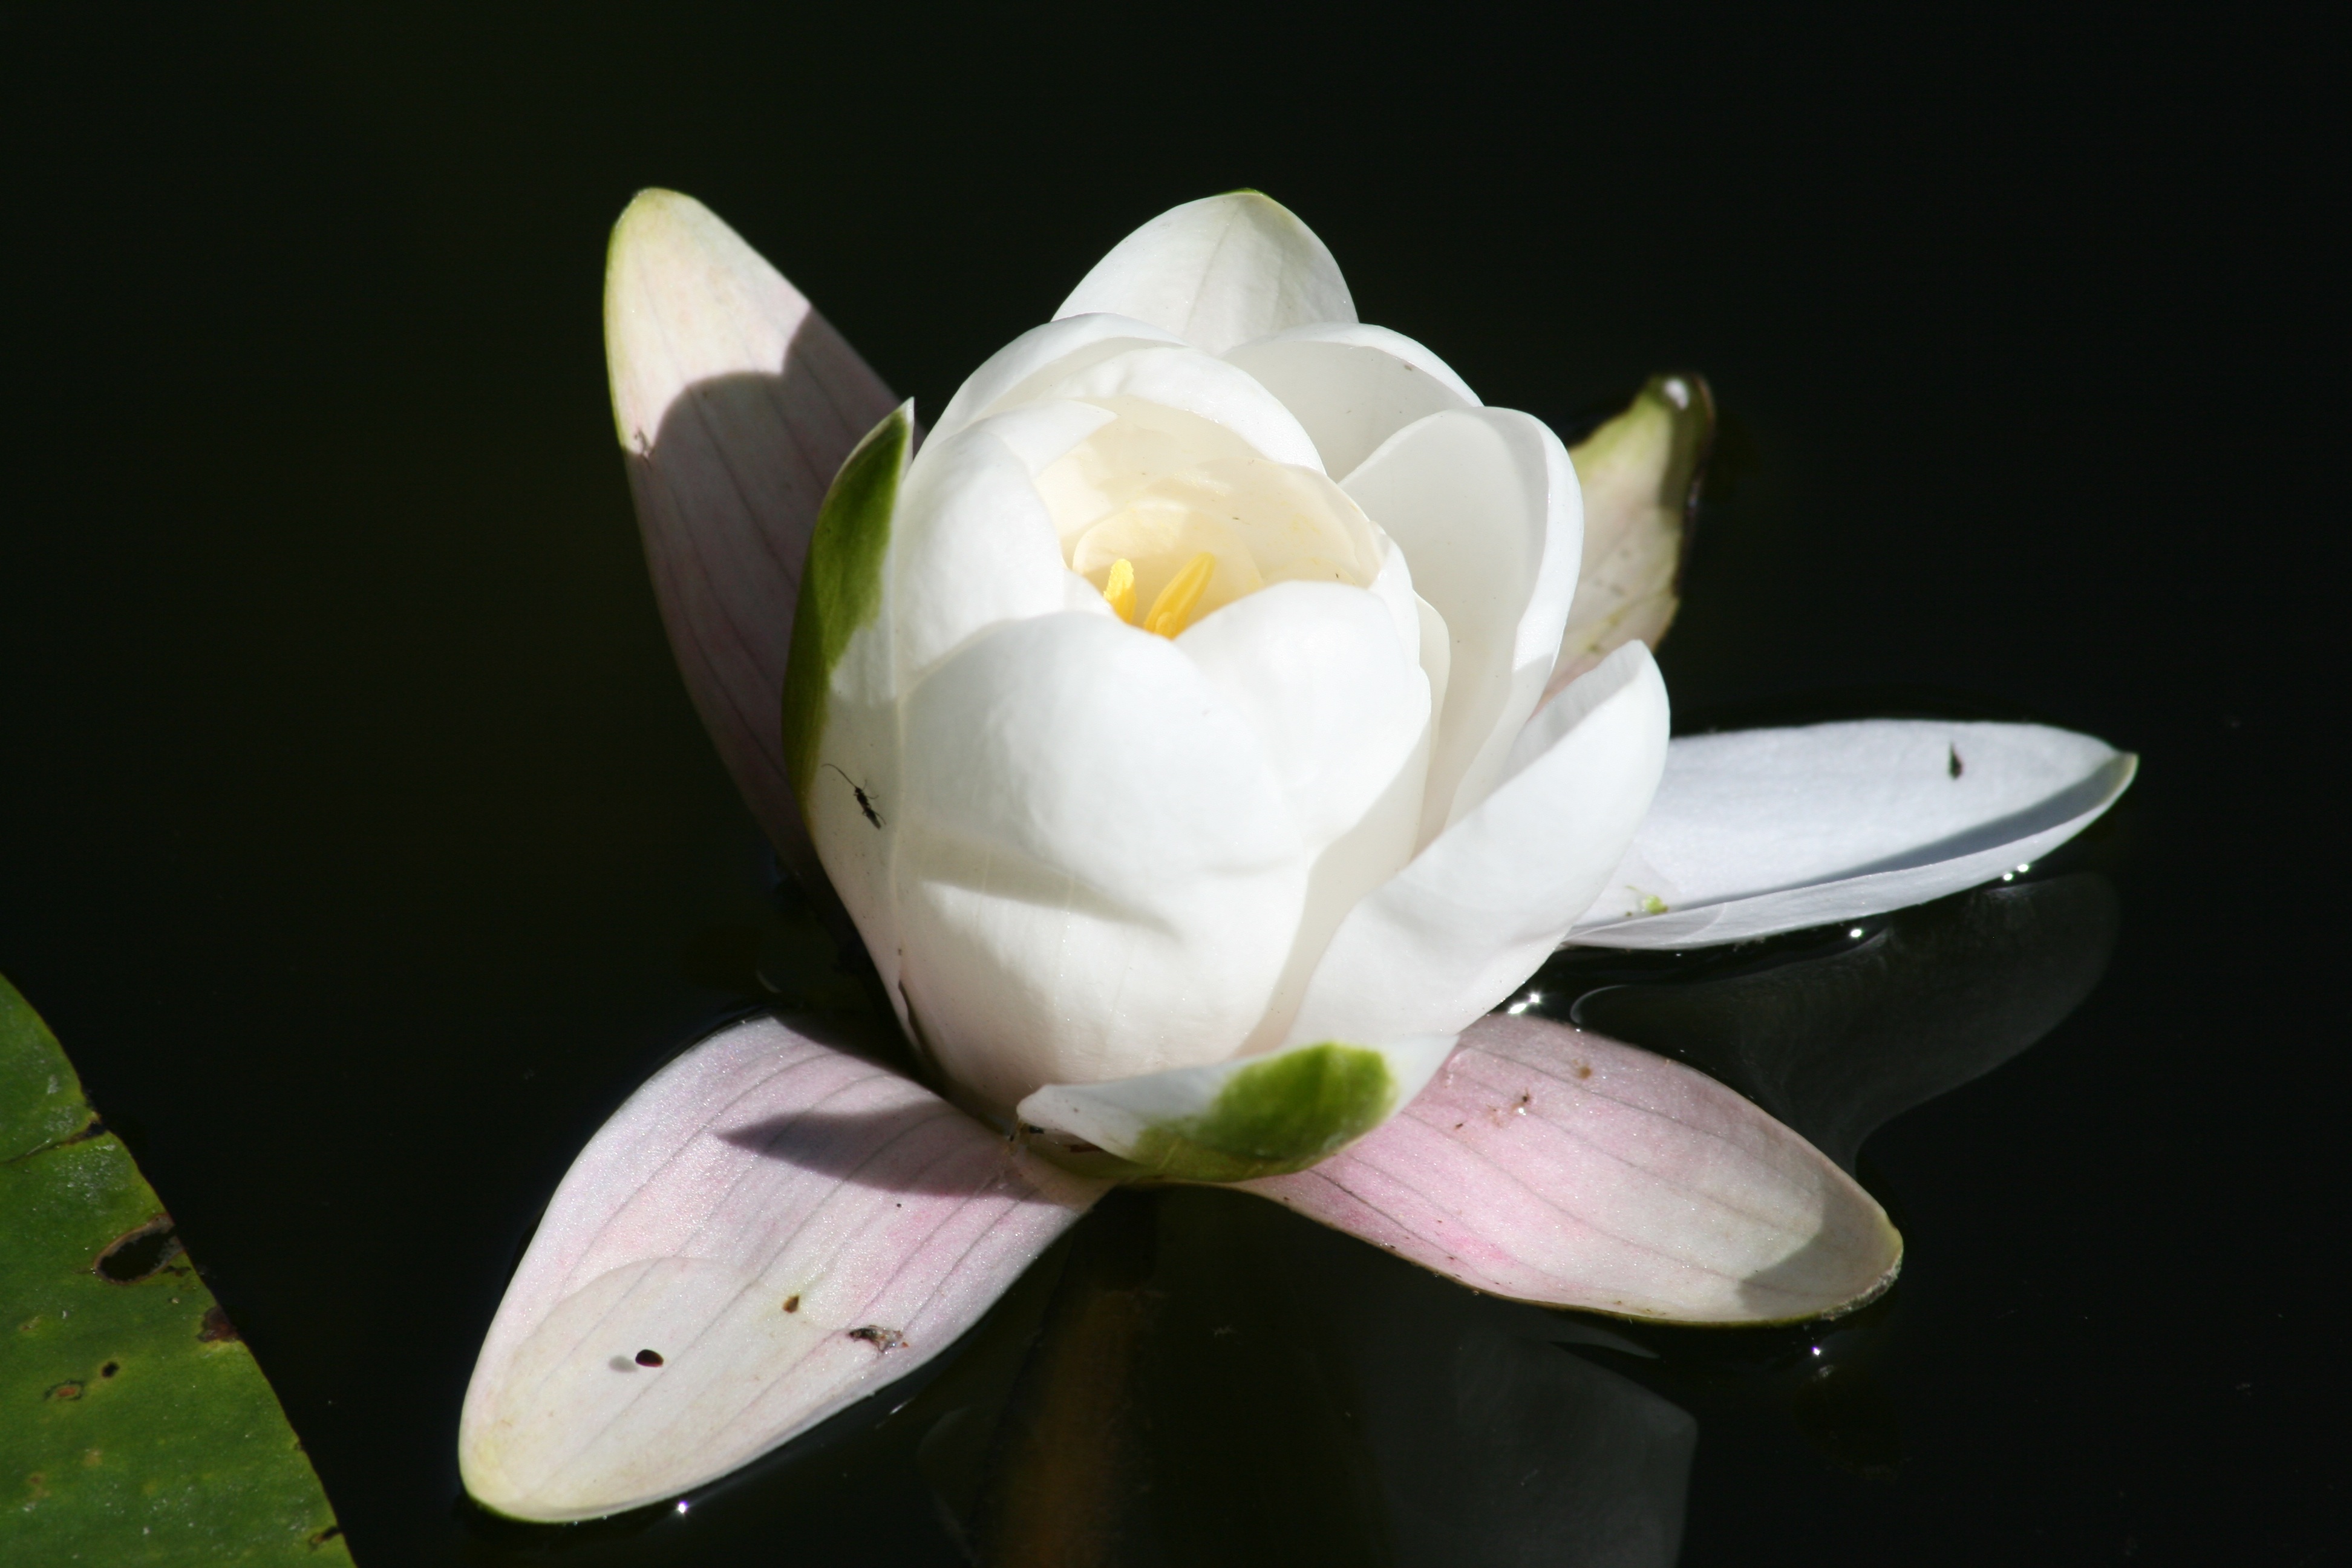
nature, blossom, plant, white, flower, petal, bloom, pond, botany, sacred lotus, aquatic plant, flora, water lily, close up, lotus, lily, macro photography, flowering plant, land plant, lotus family, proteales